John H. Striebel

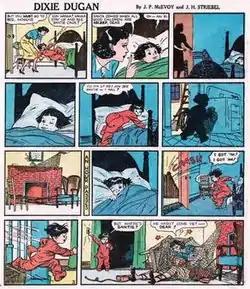
"Dixie Dugan" as reprinted in "Big Shot Comics" #8 (December 1940).

John H. Striebel (September 14, 1891 - May 22, 1962) was an American illustrator and comic strip artist who was best known for the newspaper strip "Dixie Dugan", which was scripted by J. P. McEvoy. The two met when they were college freshmen at the University of Notre Dame.